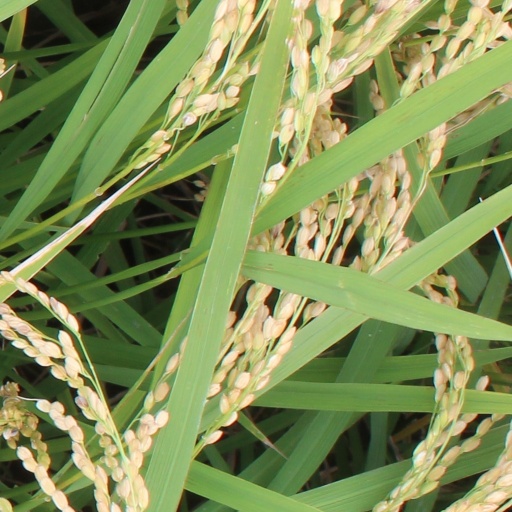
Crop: rice